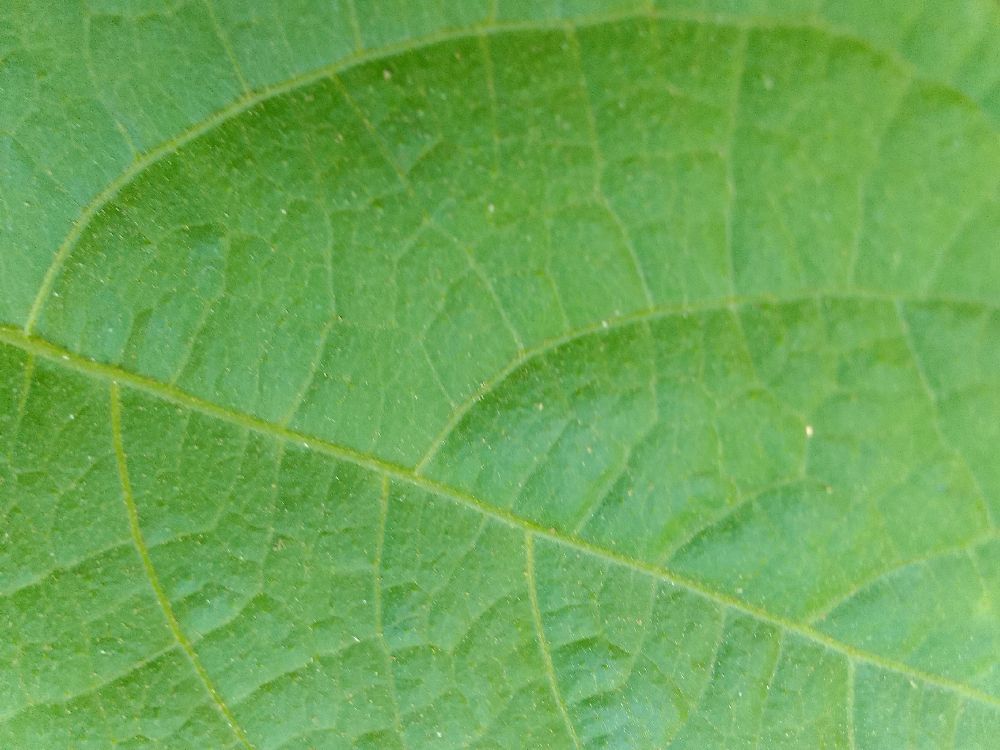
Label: healthy